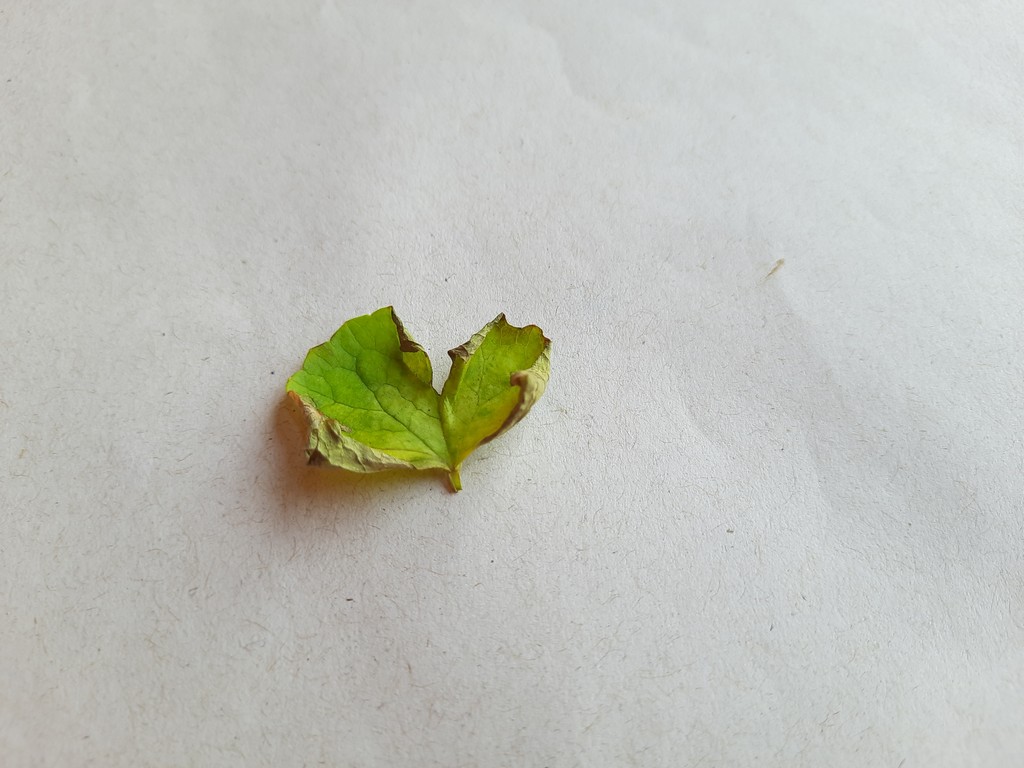
Label: Unhealthy